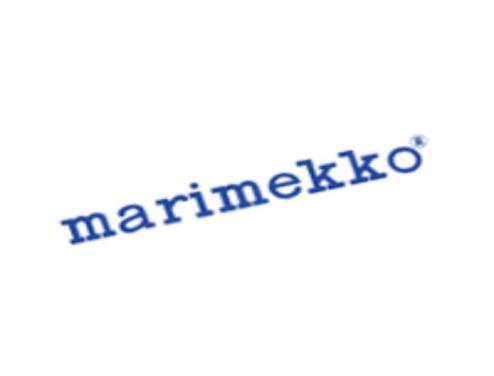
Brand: marimekko
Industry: Necessities